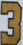
Number: 3